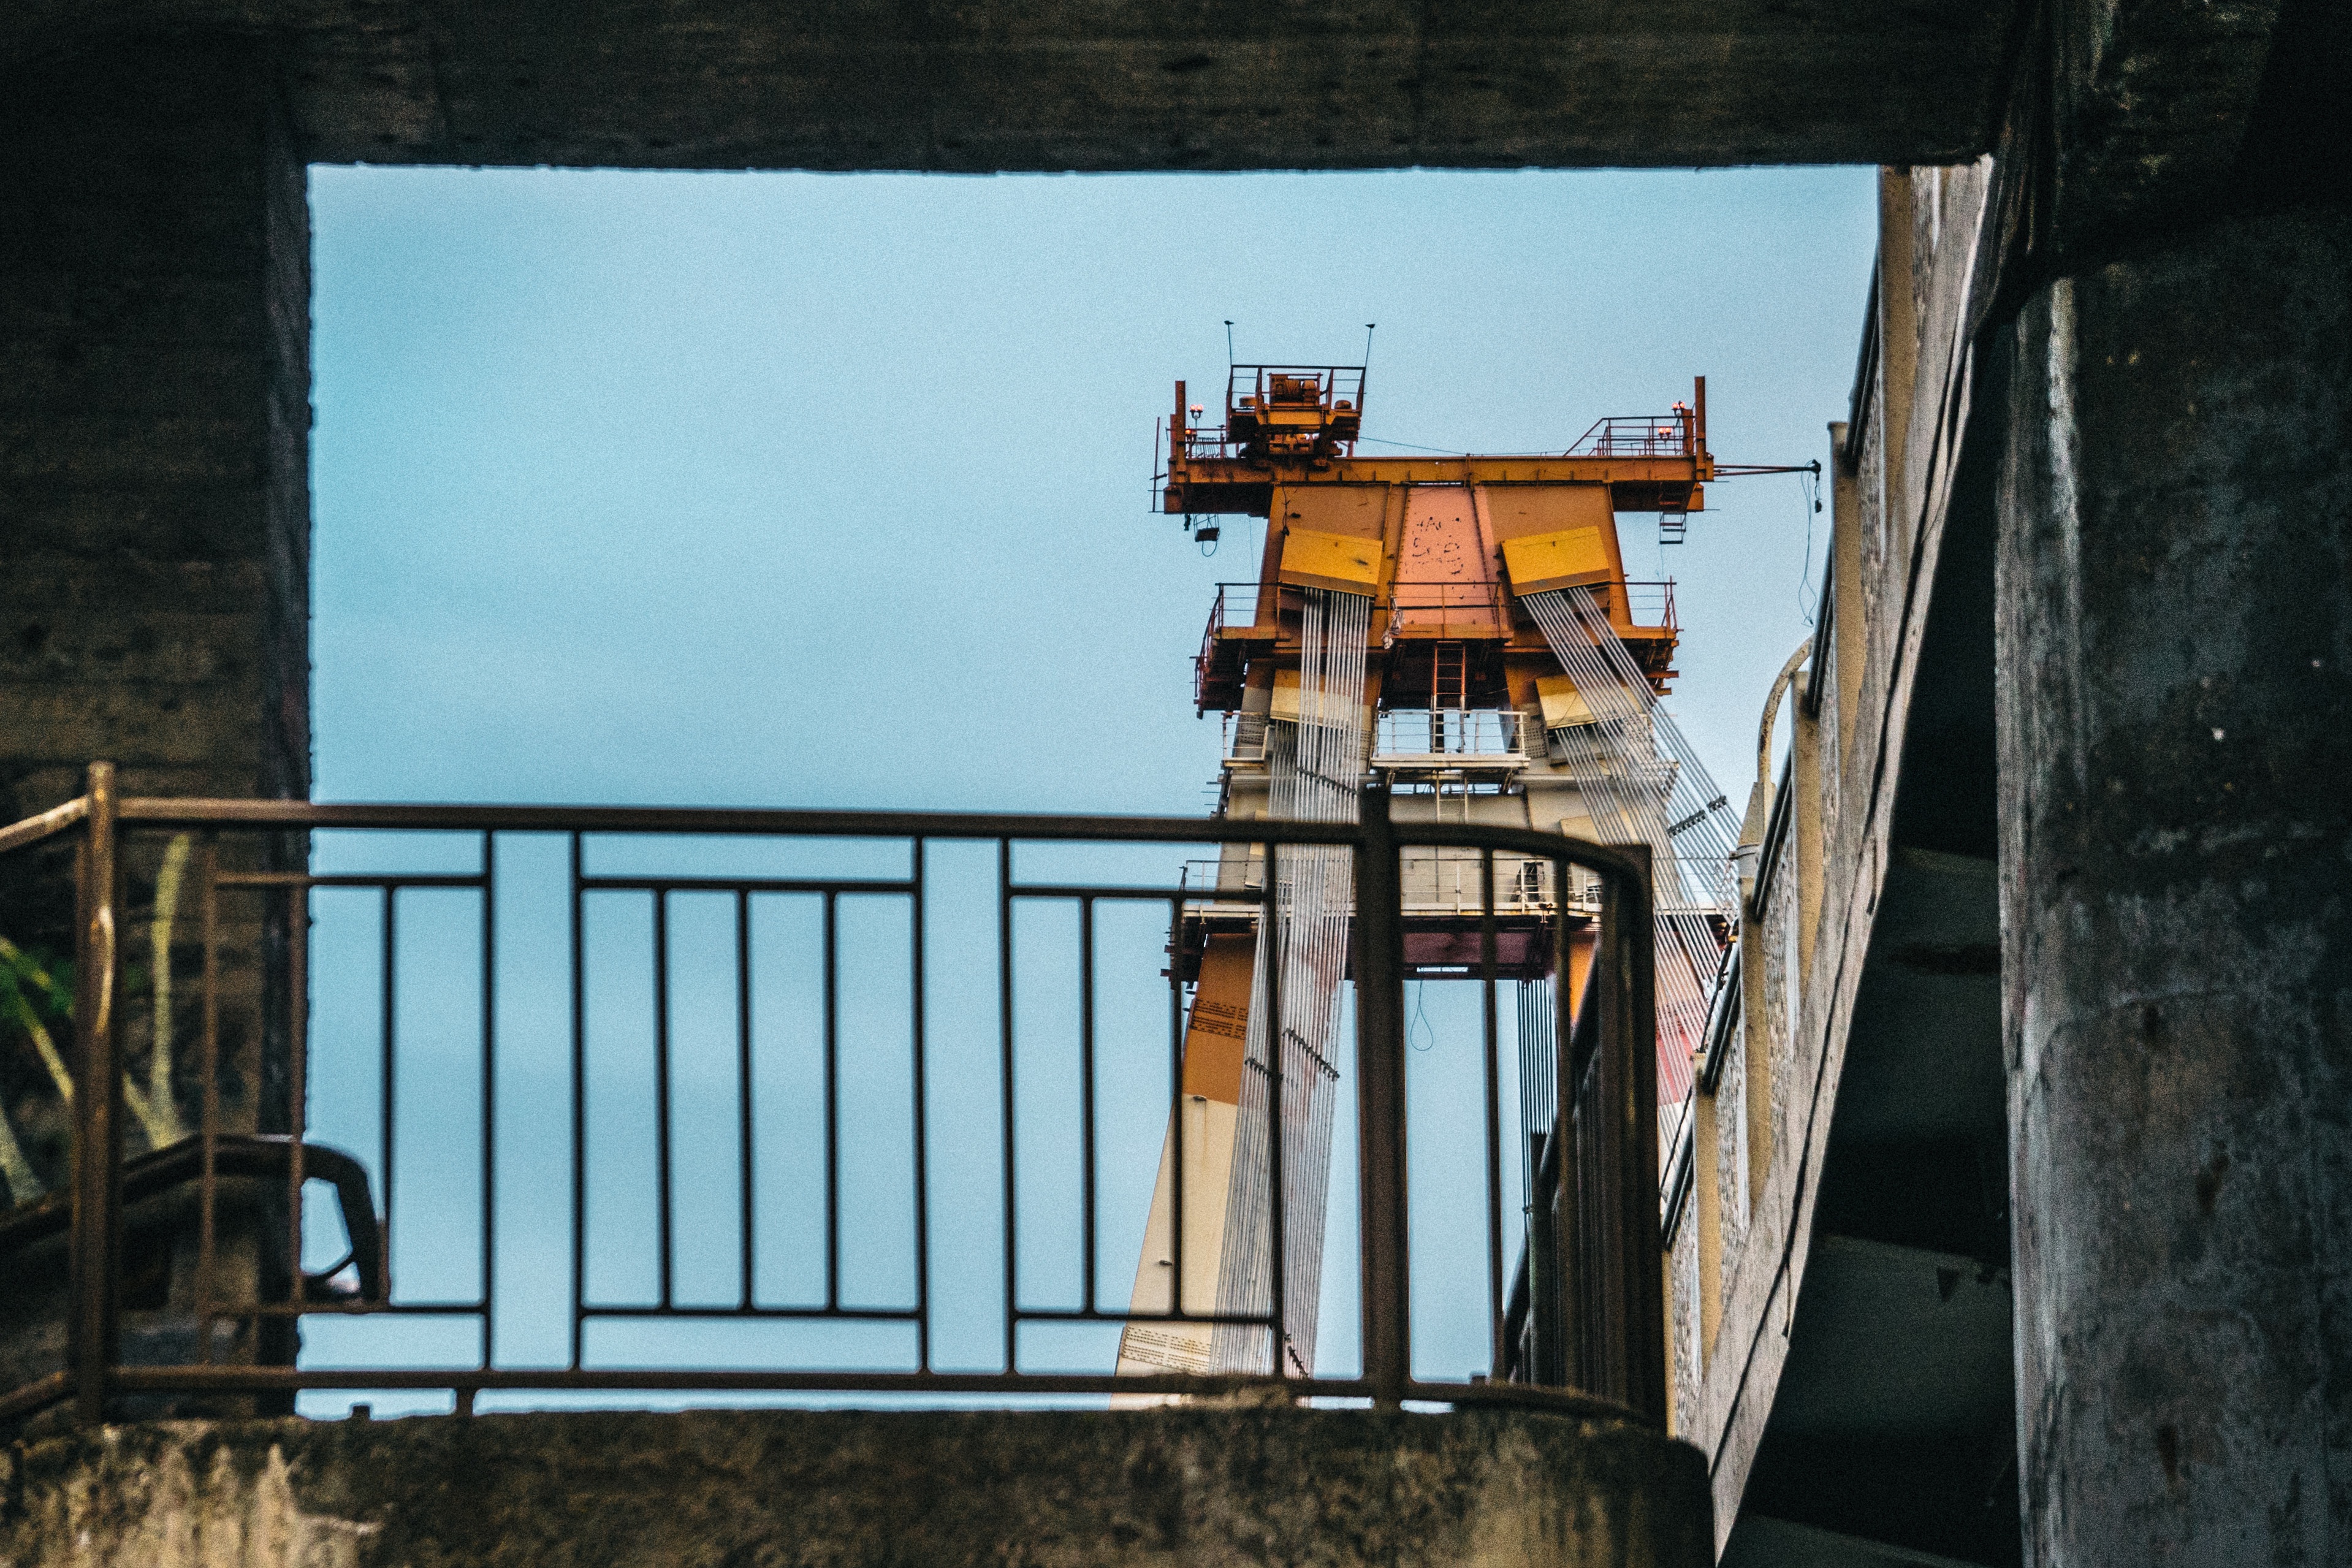
architecture, wood, house, window, home, wall, cottage, facade, urban area